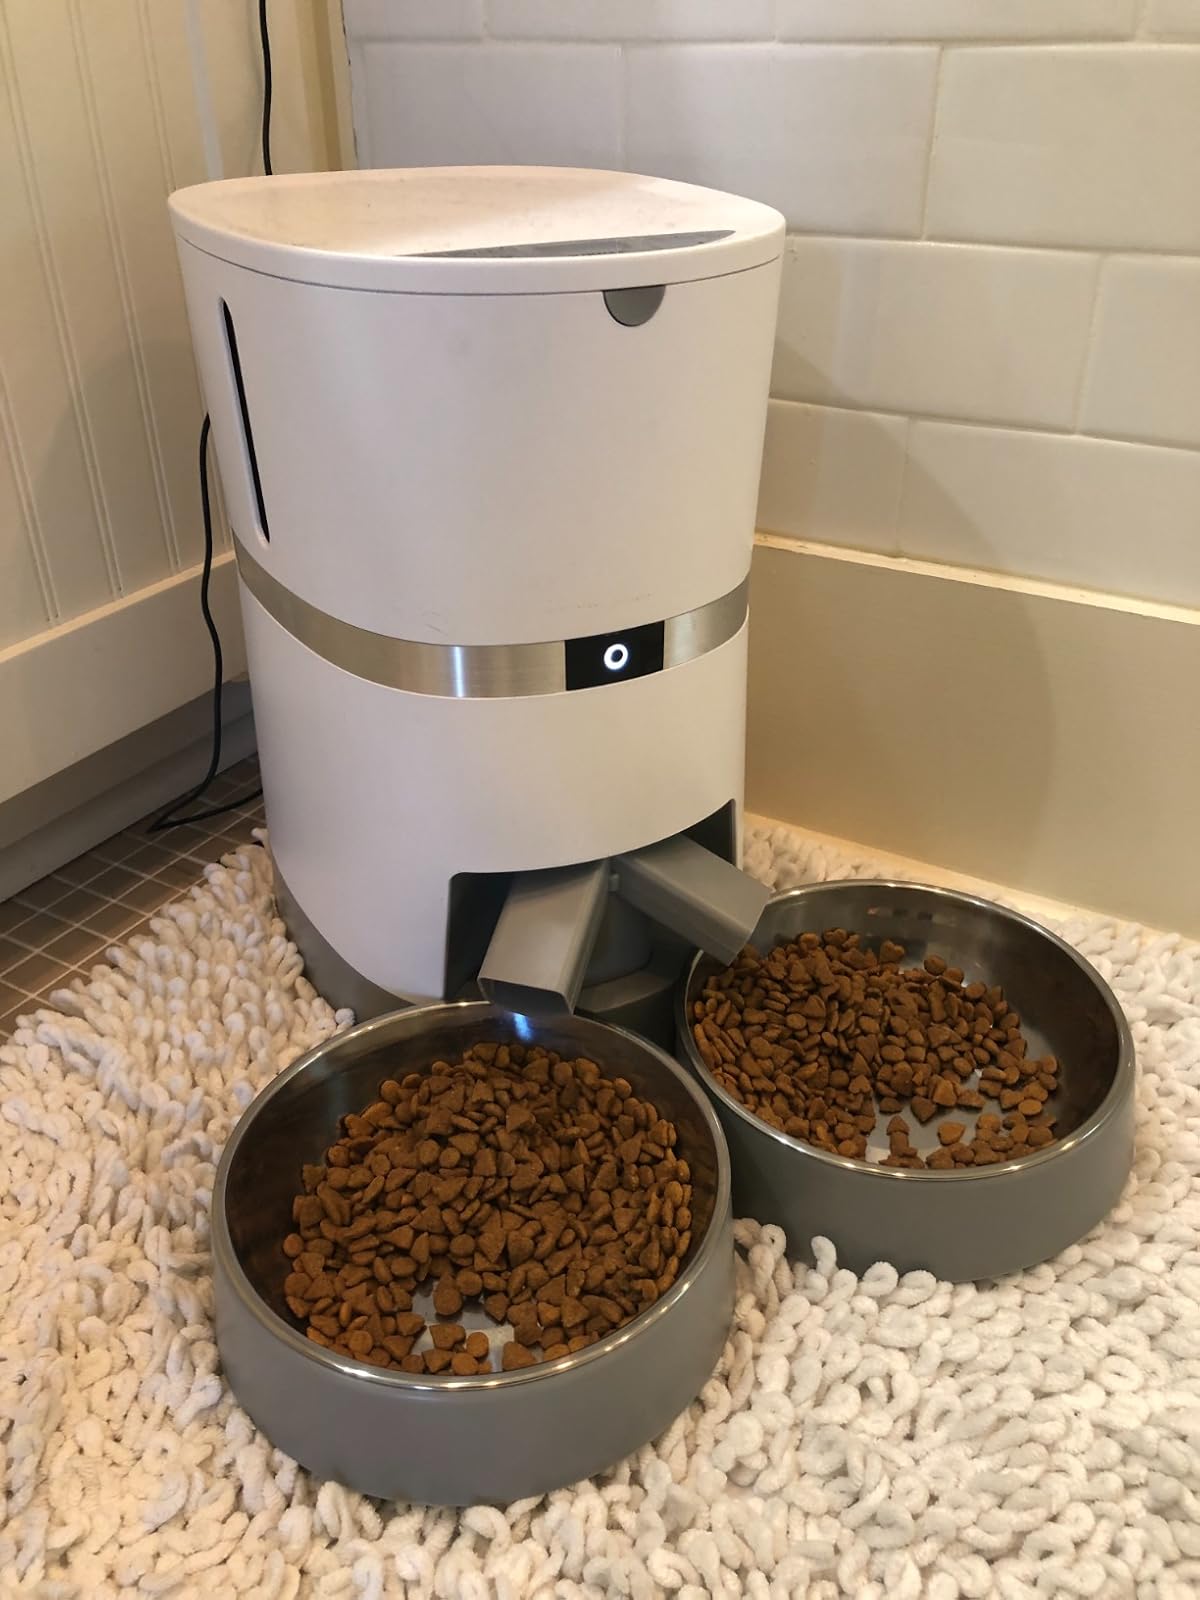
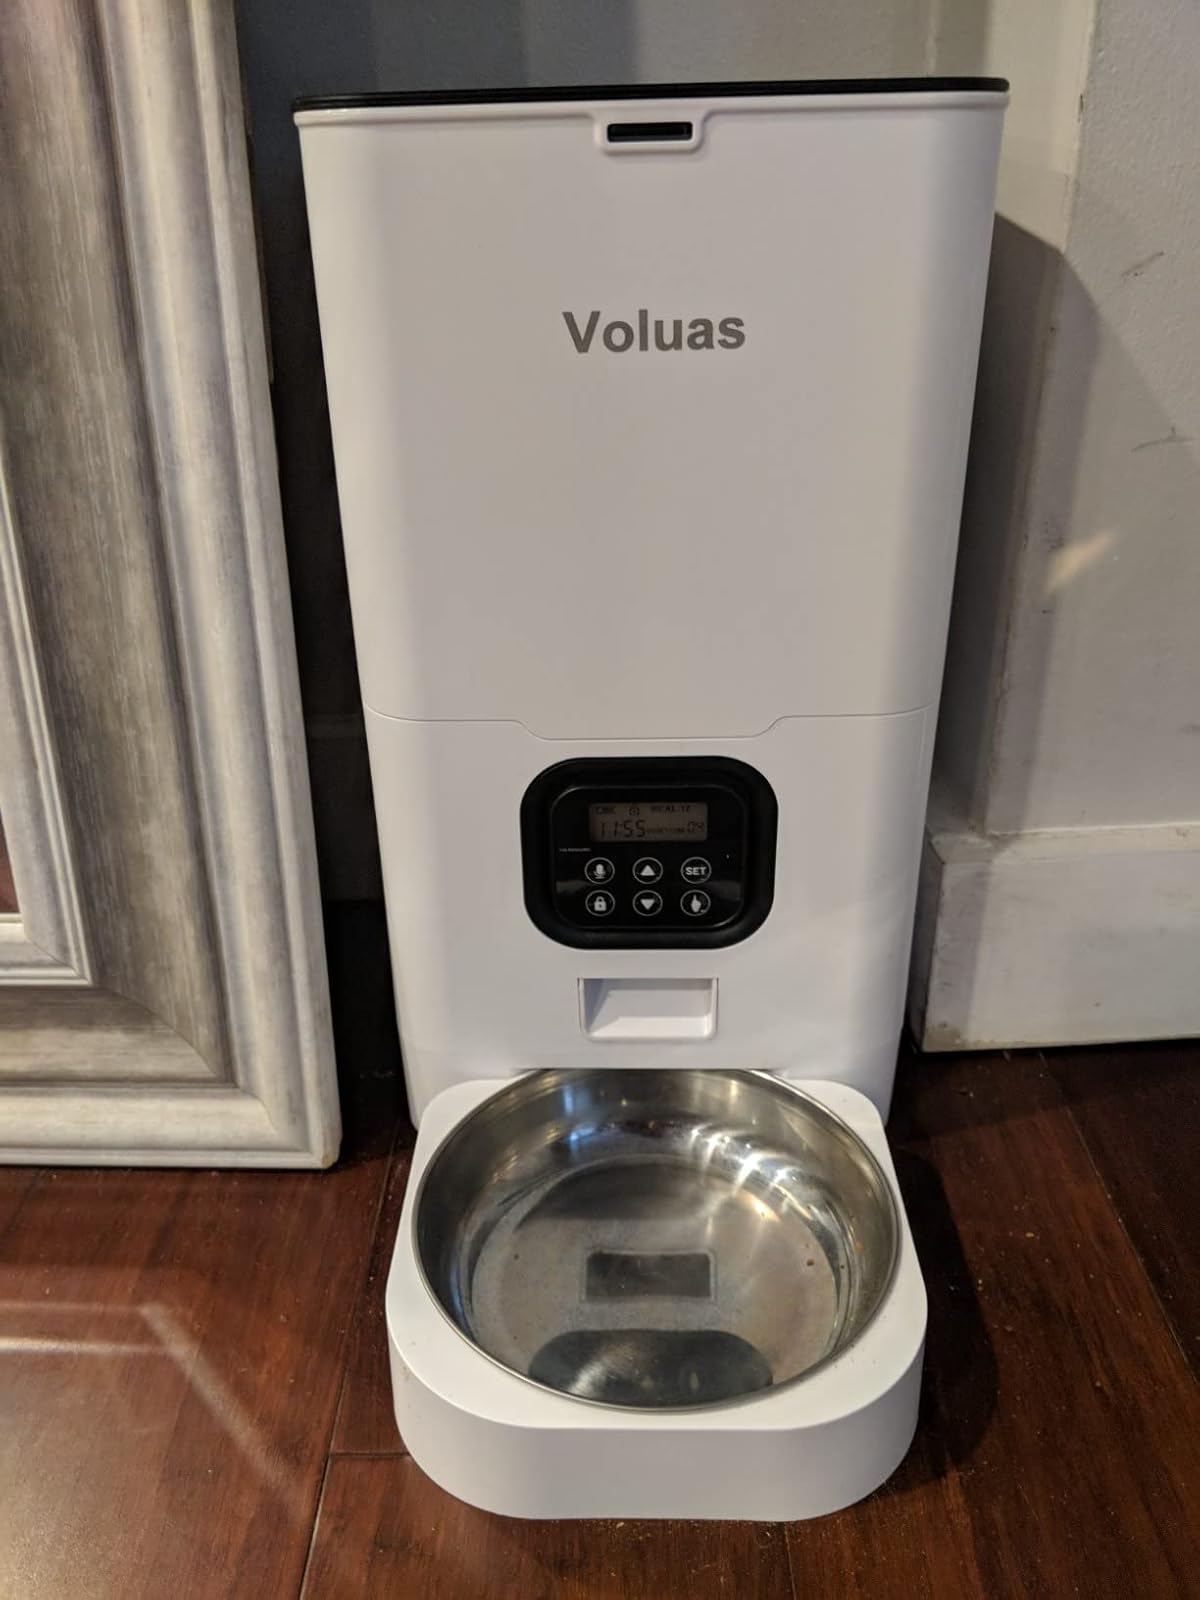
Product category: items_feeder
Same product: no